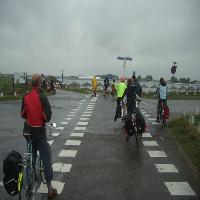
Weather: cloudy or overcast